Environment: real
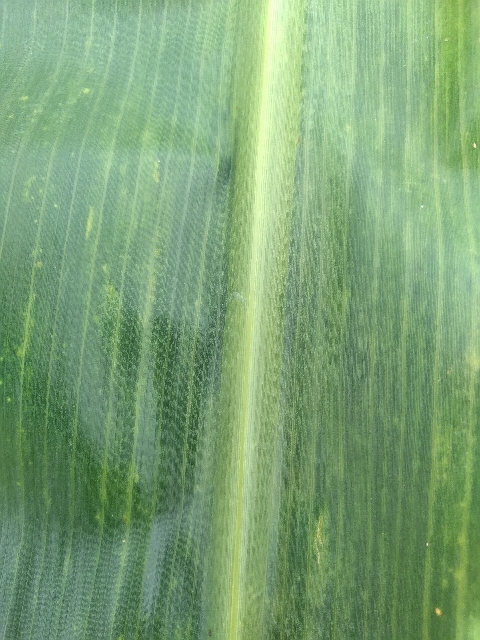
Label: lethal_necrosis